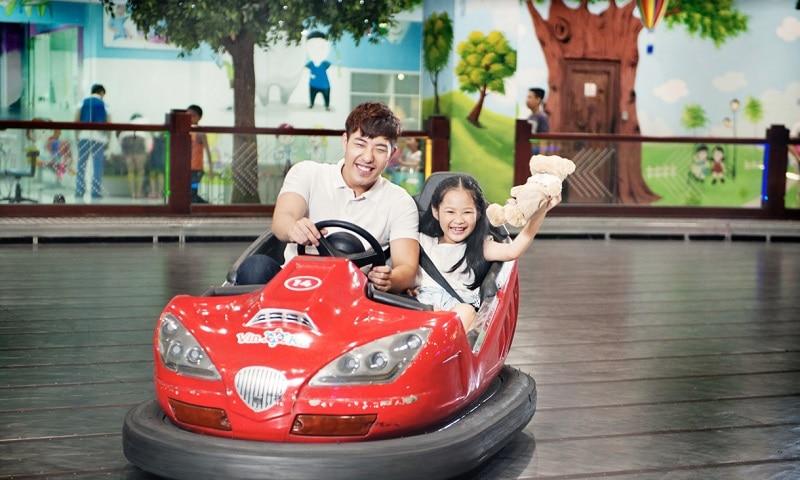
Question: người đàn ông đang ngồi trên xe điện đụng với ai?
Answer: với bé gái tay đang cầm gấu bông